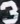
Number: 3